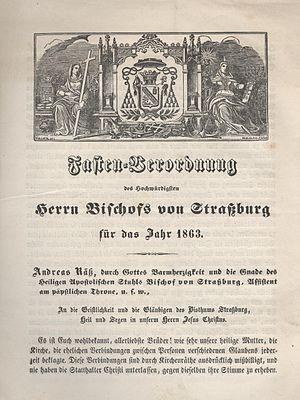
André Raess a été le 97ᵉ évêque de Strasbourg.